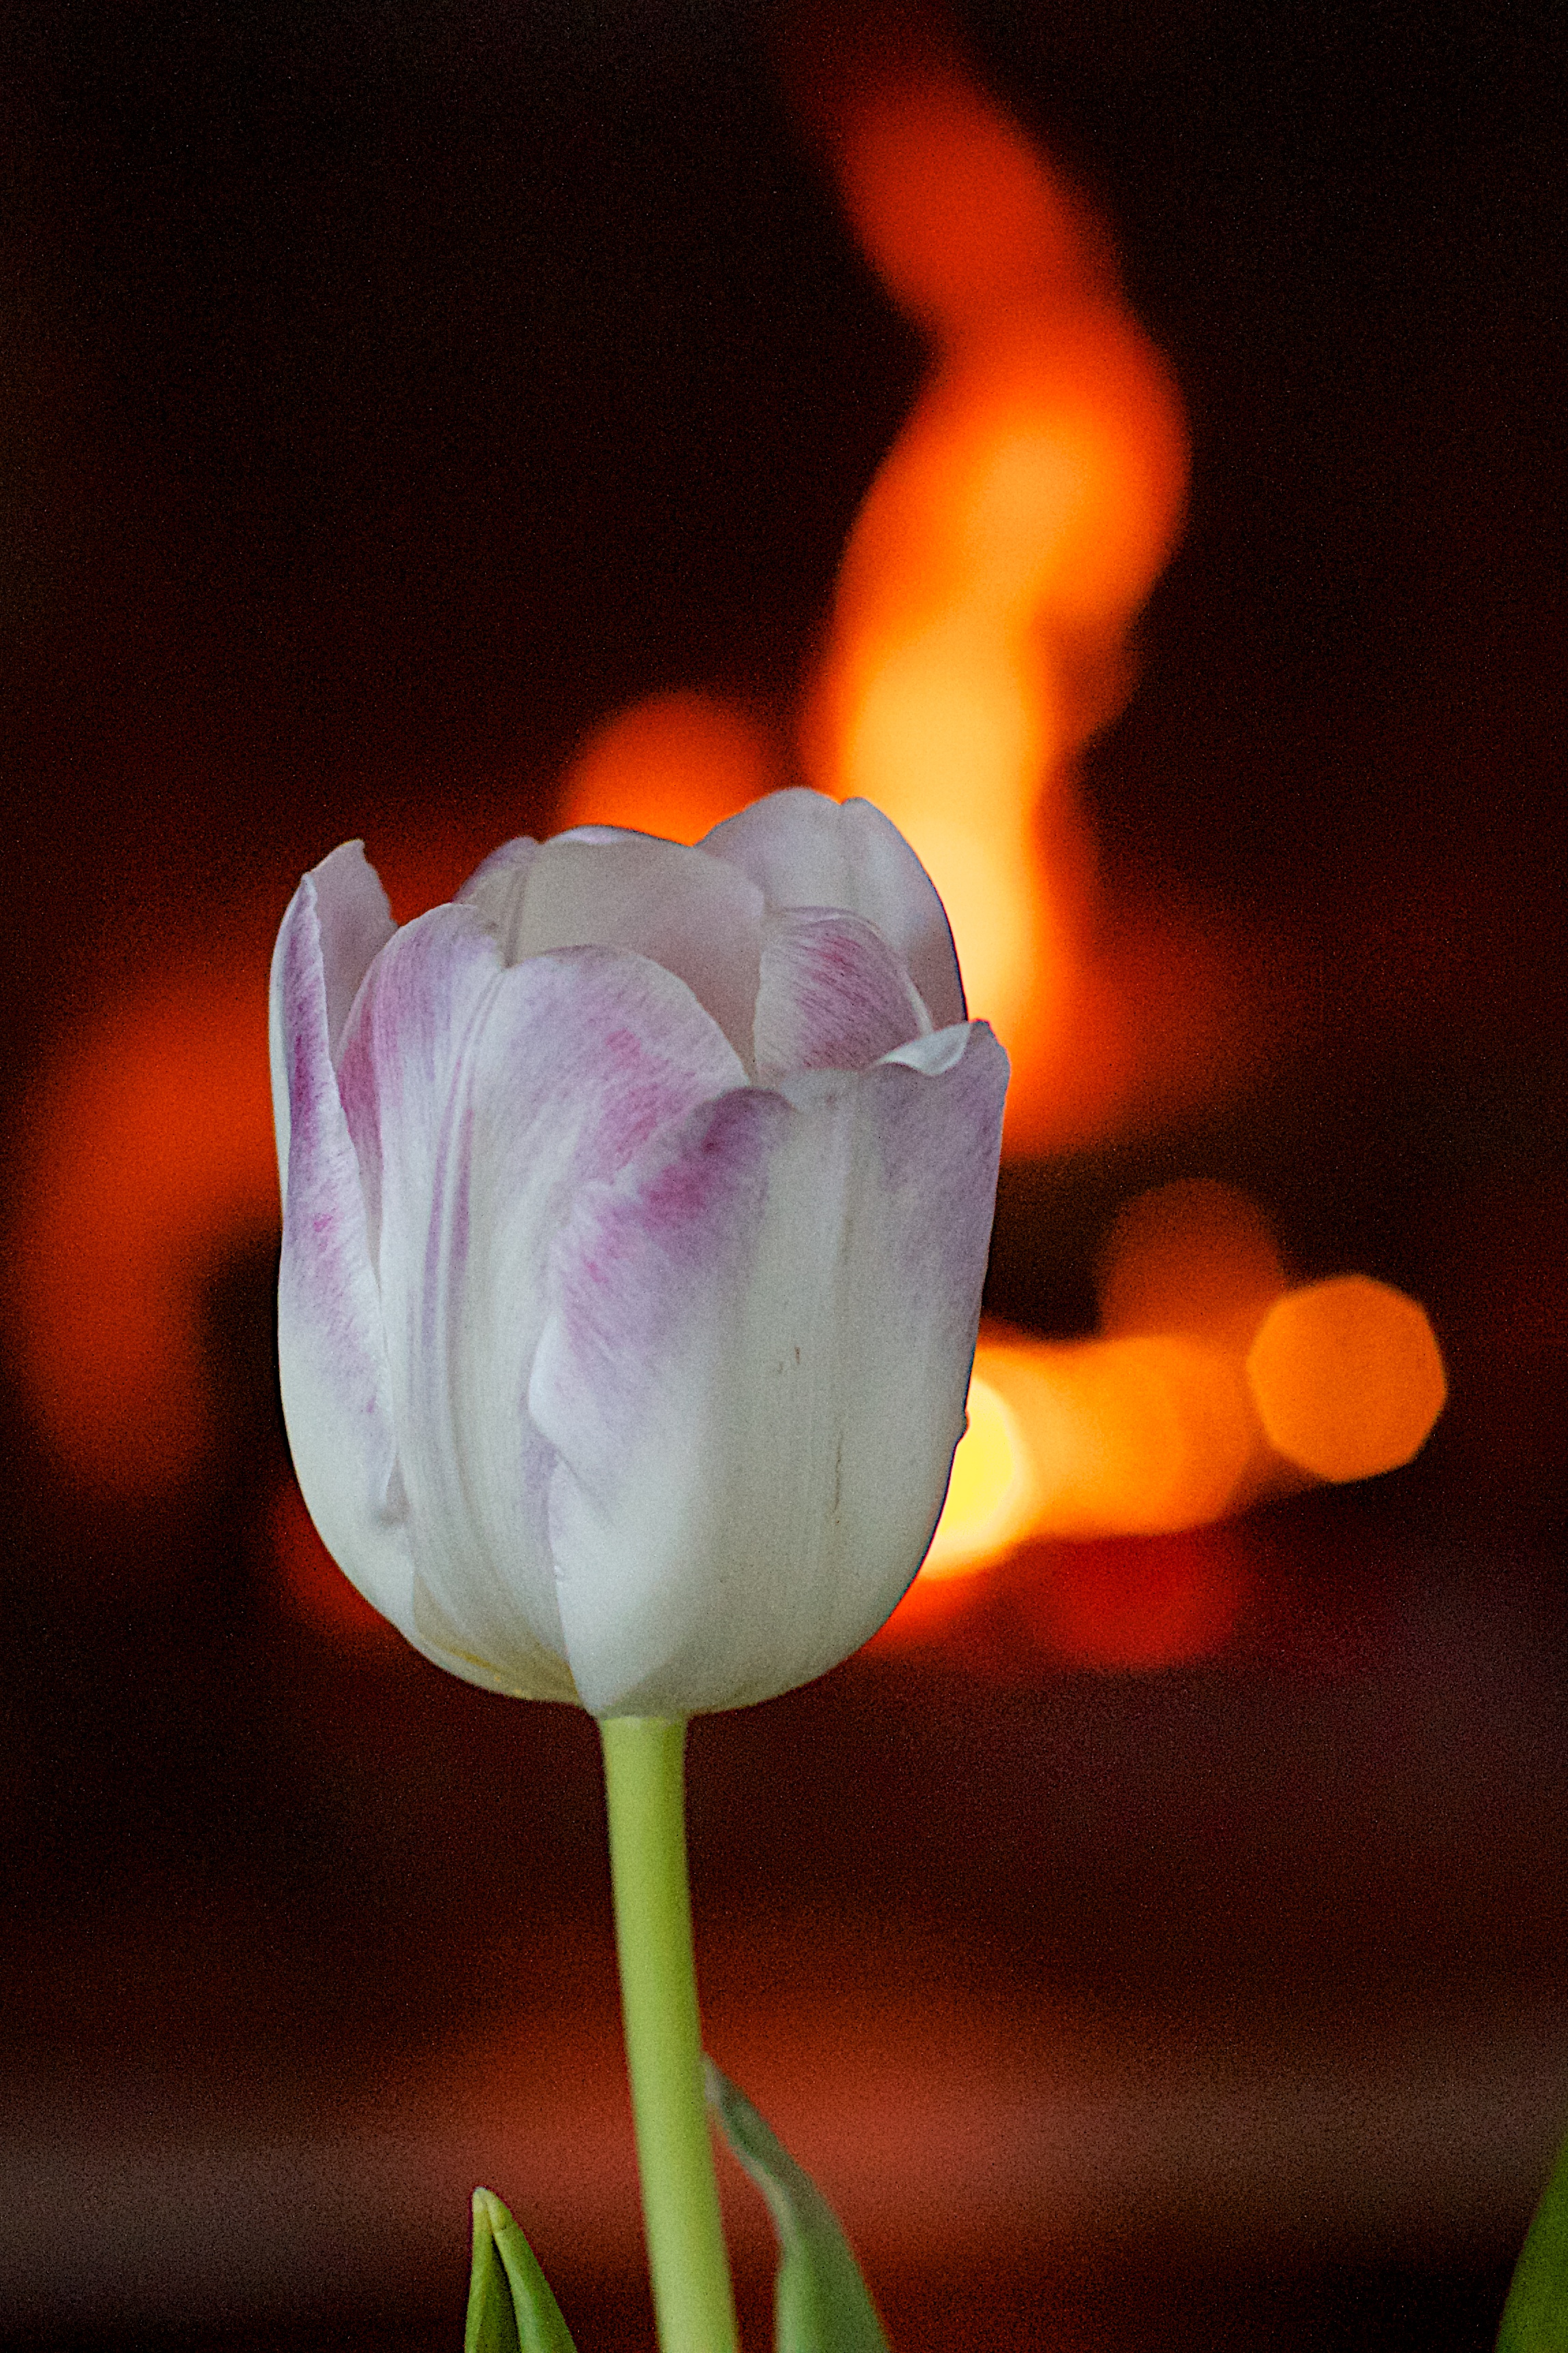
bokeh, plant, photography, flower, petal, tulip, red, yellow, flora, close up, macro photography, flowering plant, plant stem, land plant